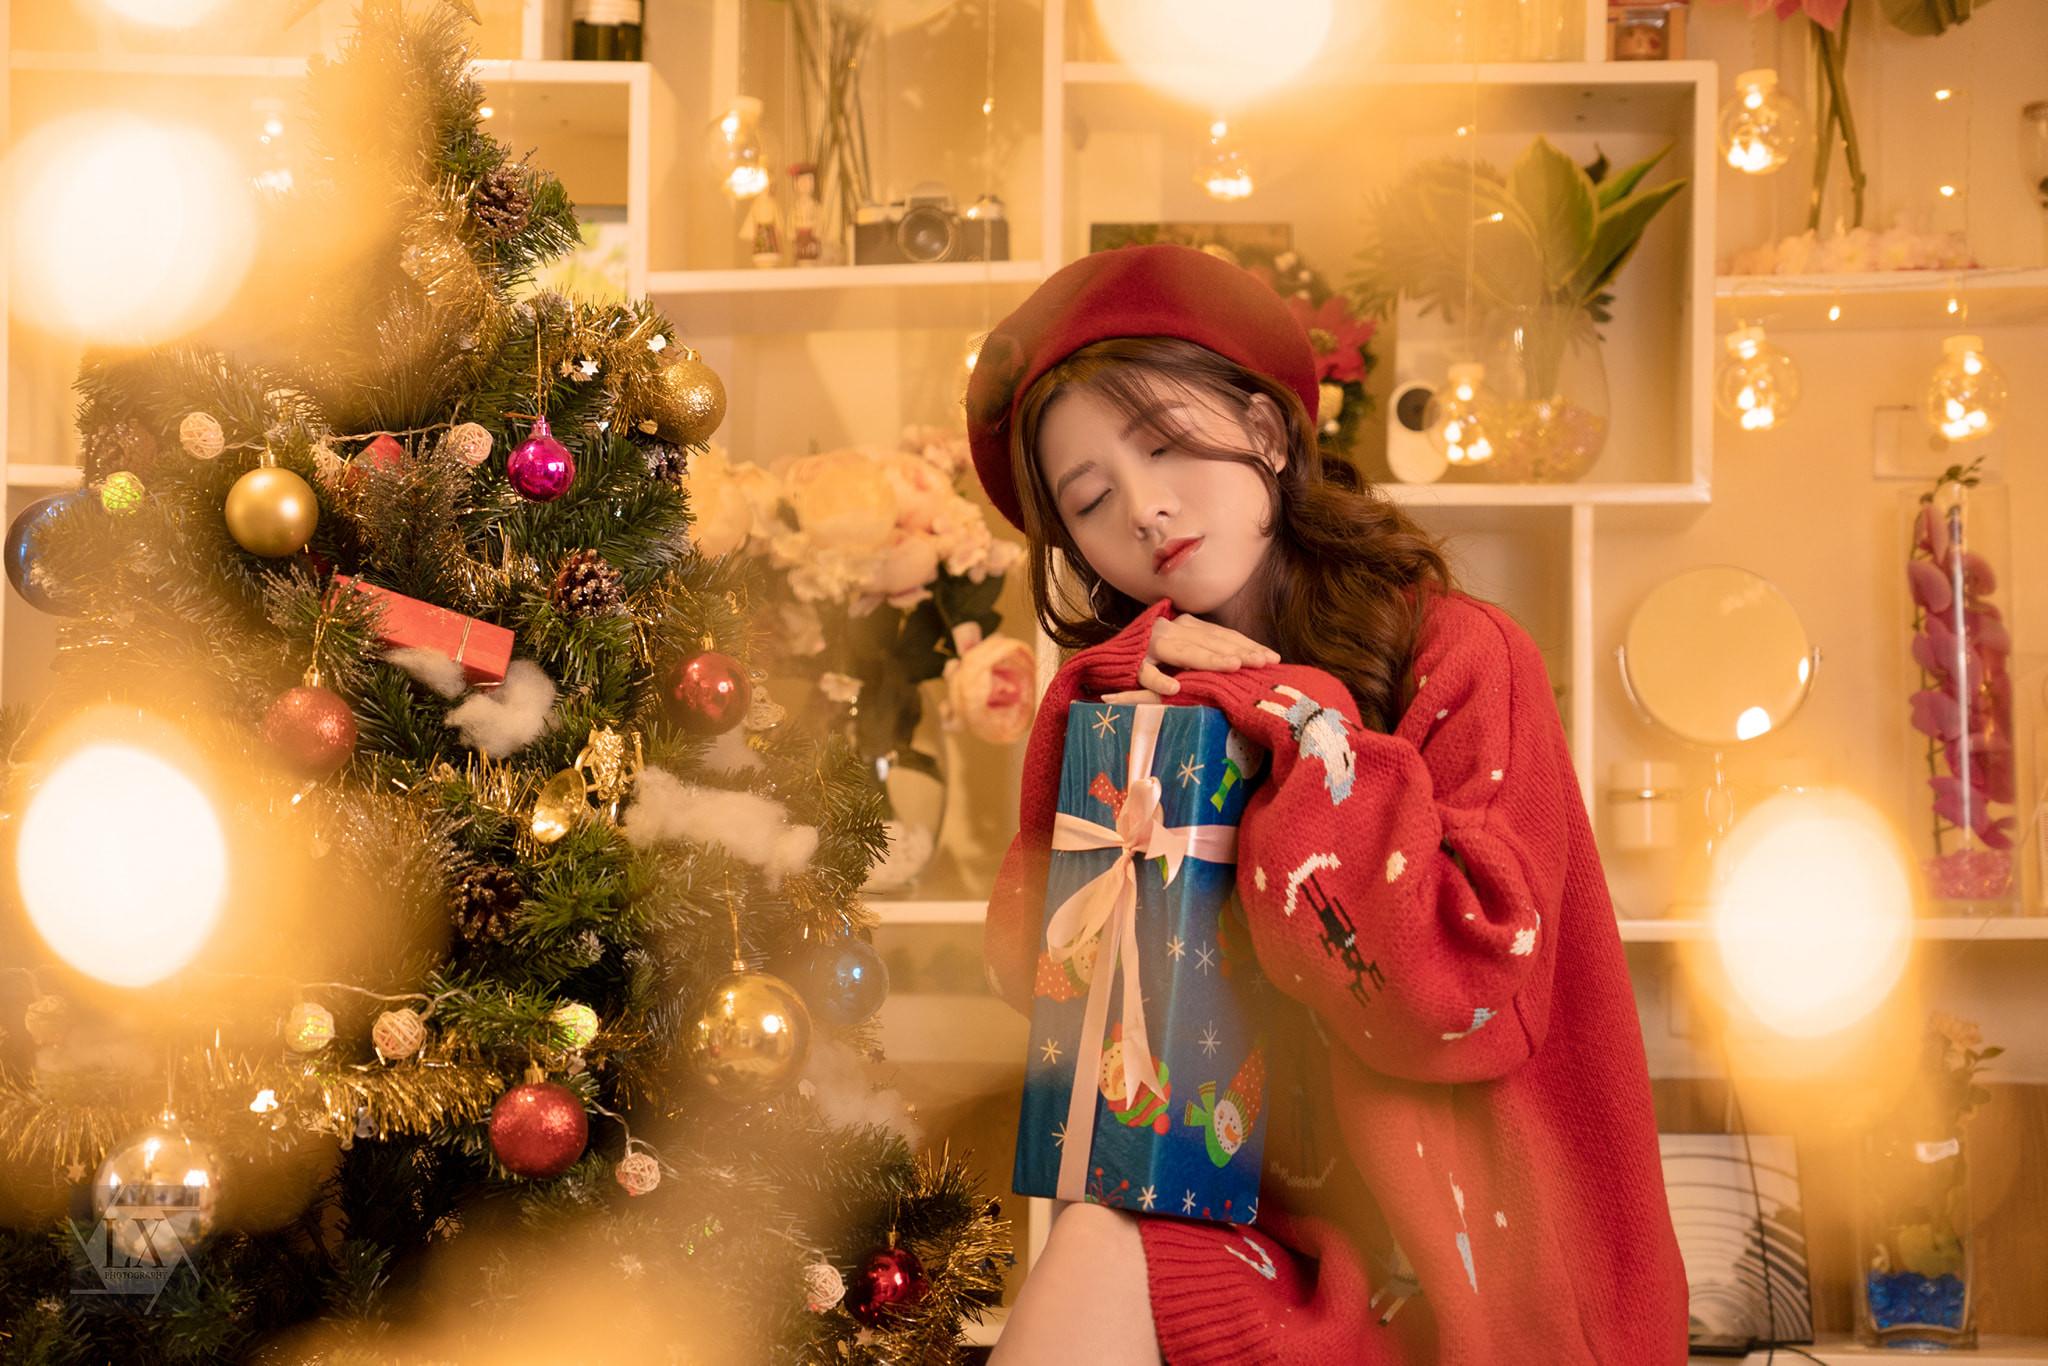
bạn nữ đang ôm một hộp quà trong tay